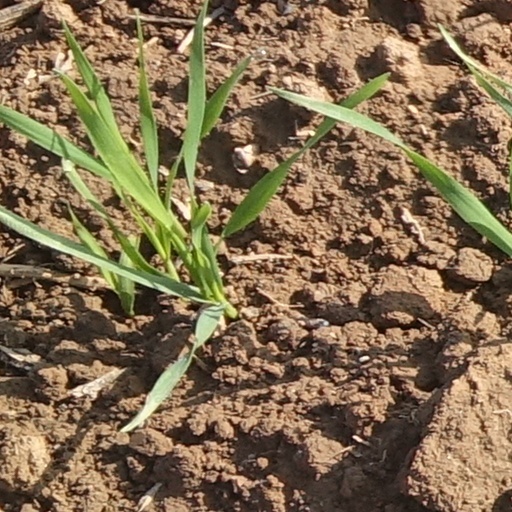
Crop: wheat